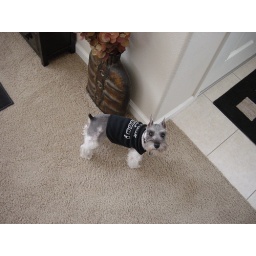
Zach standing near front door in living room.